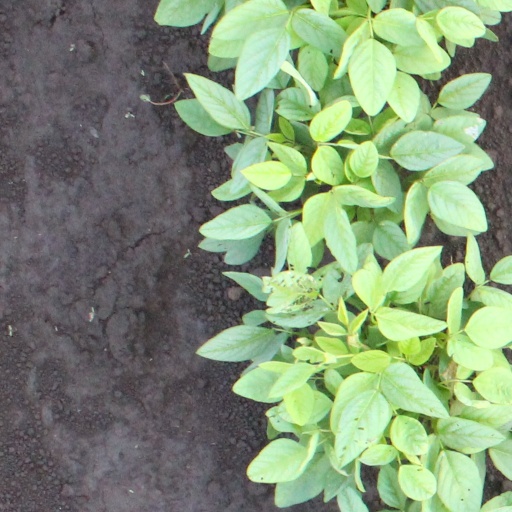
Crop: soybean